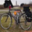
Label: bicycle